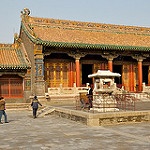
Label: buildings